Templeton Crocker

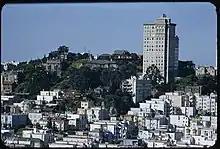
Russian Hill from Telegraph Hill in 1955; at the time, 945 Green was the tallest and most prominent building pictured. Templeton Crocker owned the penthouse apartment.

Templeton married Helene Irwin, daughter of the Hawaiian sugar baron William G. Irwin, at the Irwin family home in San Francisco on February 28, 1911. At the time of their marriage, the couple's combined net worth was estimated at . Shortly after they were married, Templeton hired noted architect Willis Polk to design a new mansion for the site as a wedding present for his wife. Work began on the new mansion, named "Uplands II", in 1913 and was completed in 1917.